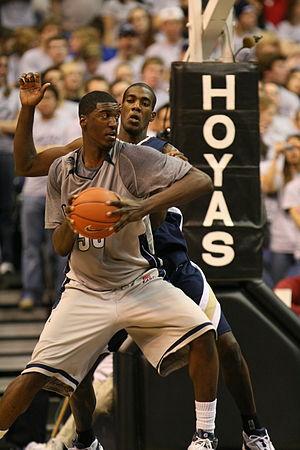
Roy Denzil Hibbert est un joueur jamaïcain de basket-ball né le 11 décembre 1986 dans le Queens à New York.